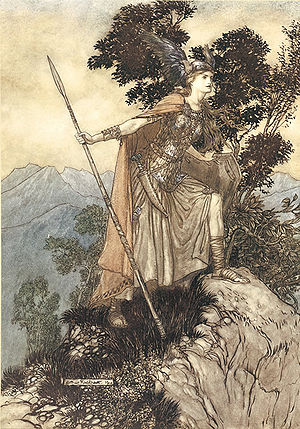
Valkyrien / Synopsis / Anden akt
Brünnhilde i Die Walküre, illustration af Arthur Rackham.
Valkyrien er den anden af de fire operaer, der indgår i Der Ring des Nibelungen af Richard Wagner. Det mest kendte musikstykke fra Die Walküre er Valkyrieridtet.